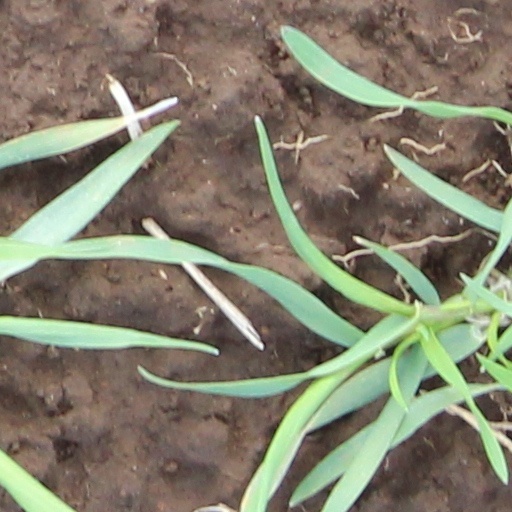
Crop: wheat